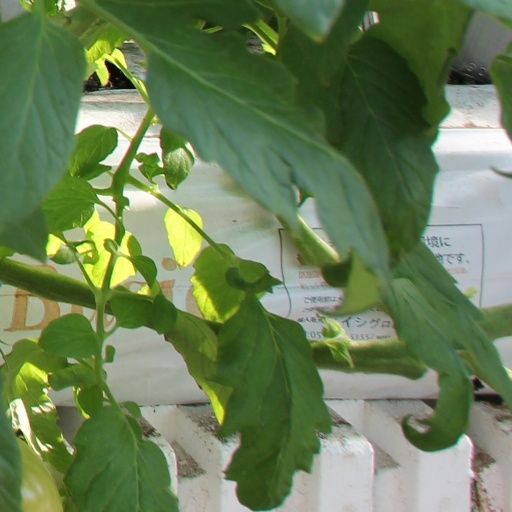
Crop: tomato